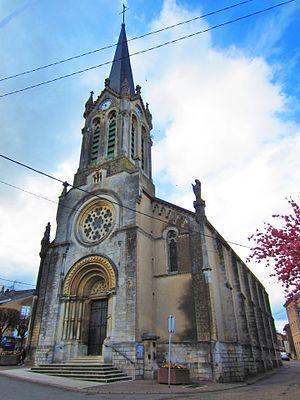
Eglise Jezainville
Jézainville est une commune française située dans le département de Meurthe-et-Moselle en région Grand Est. Les habitants s'appellent les Jézainvillois et Jézainvilloises.